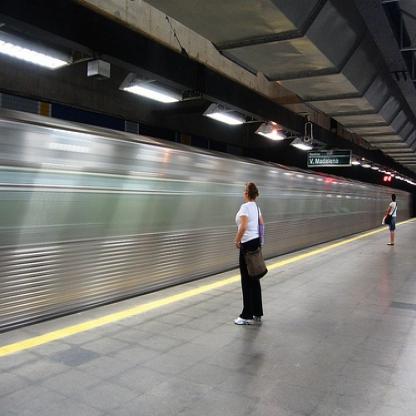
Scene: Indoor